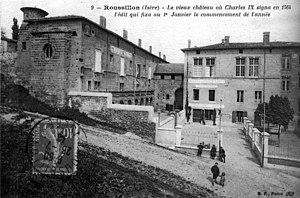
Roussillon, le vieux château où Charles IX signa en 1564 l'édit qui fixa au 1er janvier le commencement de l'année, 1913
Le château de Roussillon est un château de plaisance, reconstruit en 1552 dans un style Renaissance, qui se dresse sur la commune de Roussillon dans le département de l'Isère en région Auvergne-Rhône-Alpes. Cet édifice est le seul château de style Renaissance du département. Depuis 1872, et après de nombreuses rénovations, le château abrite l'hôtel de ville de la commune. Plus récemment, l'office du tourisme de Roussillon s'est aussi fait une place au rez-de-chaussée dans l'aile ouest de cette bâtisse. De nos jours tout le château se visite. Il est ainsi possible de découvrir les appartements du cardinal situés au deuxième étage du château neuf.
L’édit de Roussillon est un édit de 1564 qui fait commencer l’année en France le 1ᵉʳ janvier.